King Arthur: The Role-Playing Wargame

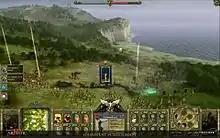
Gameplay screenshot

During the real-time battles, the RPG-style abilities of the heroes come into play. Heroes wield magical and non-magical abilities, such as the power to call down lightning, or the ability to change the conditions of the battlefield. Heroes are devastating in melee combat, able to take on dozens of troops. Heroes also inspire nearby troops and keep up the morale of the army as a whole. If the leader of the army is captured, however, the blow to army morale can be devastating.